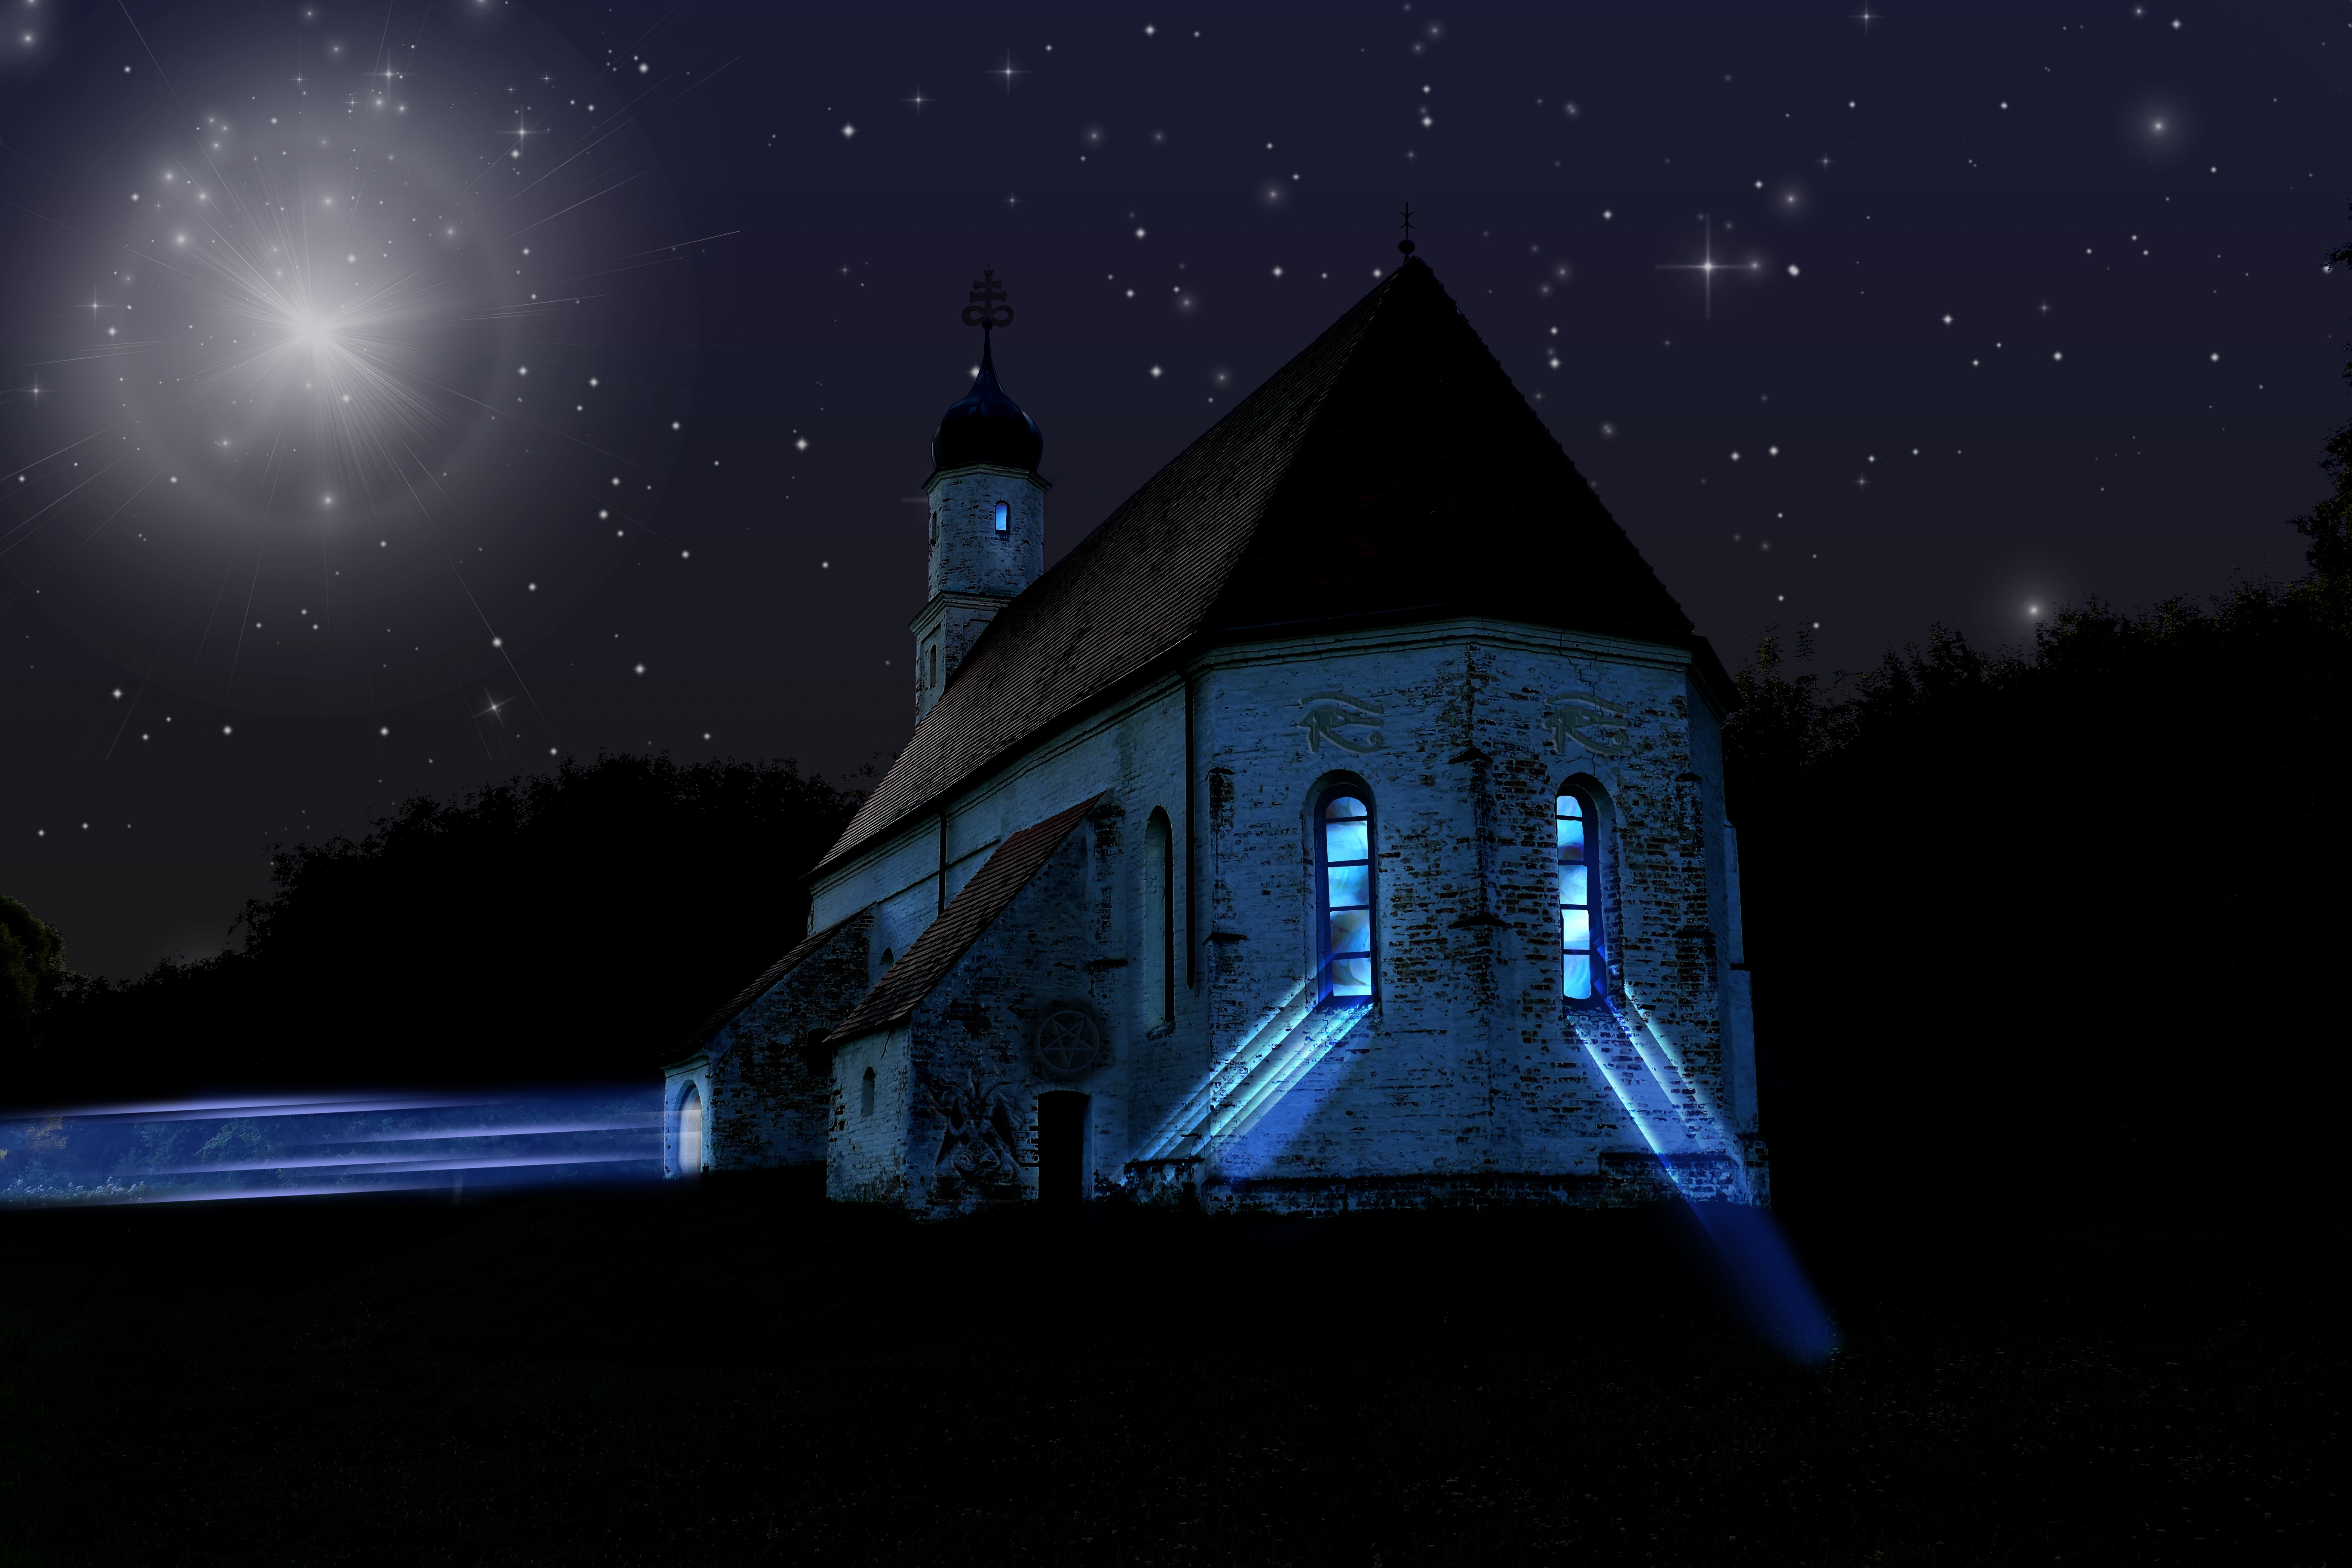
light, sky, night, star, atmosphere, space, darkness, blue, church, chapel, ruin, moonlight, midnight, screenshot, image editing, astronomical object, computer wallpaper